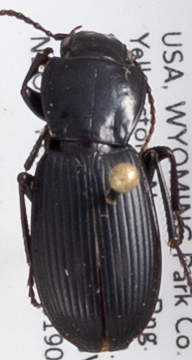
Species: Pterostichus protractus
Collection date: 2019-08-07
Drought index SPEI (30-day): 0.212
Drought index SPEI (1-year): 0.526
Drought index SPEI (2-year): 1.28